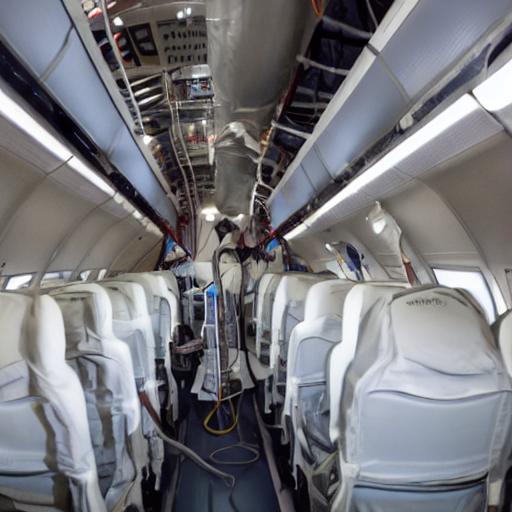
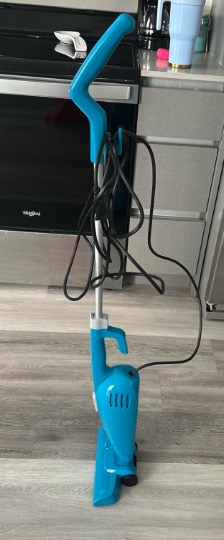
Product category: items_vacuum
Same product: no